Bennie Gonzales

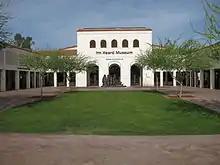
The Heard Museum in Phoenix, designed by Gonzales.

Bennie M. Gonzales FAIA (June 11, 1924 – November 20, 2008) was an American architect known for a distinctive style of Southwestern architecture which has since been widely copied. Gonzales designed most of Scottsdale, Arizona's, major municipal buildings including Scottsdale City Hall, the Scottsdale Center for the Performing Arts and the Civic Center Library. His resume also included hundreds of private homes and residences throughout Arizona.